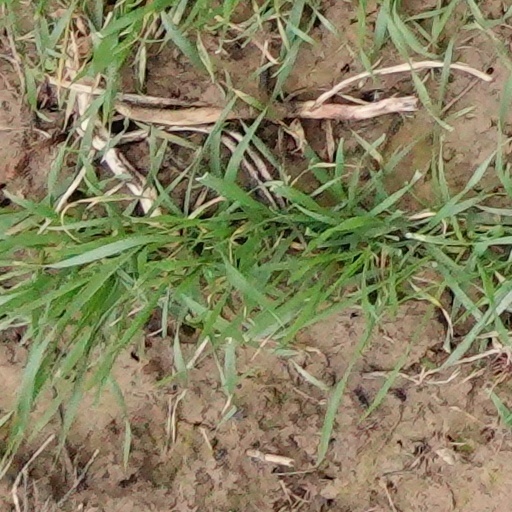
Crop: wheat